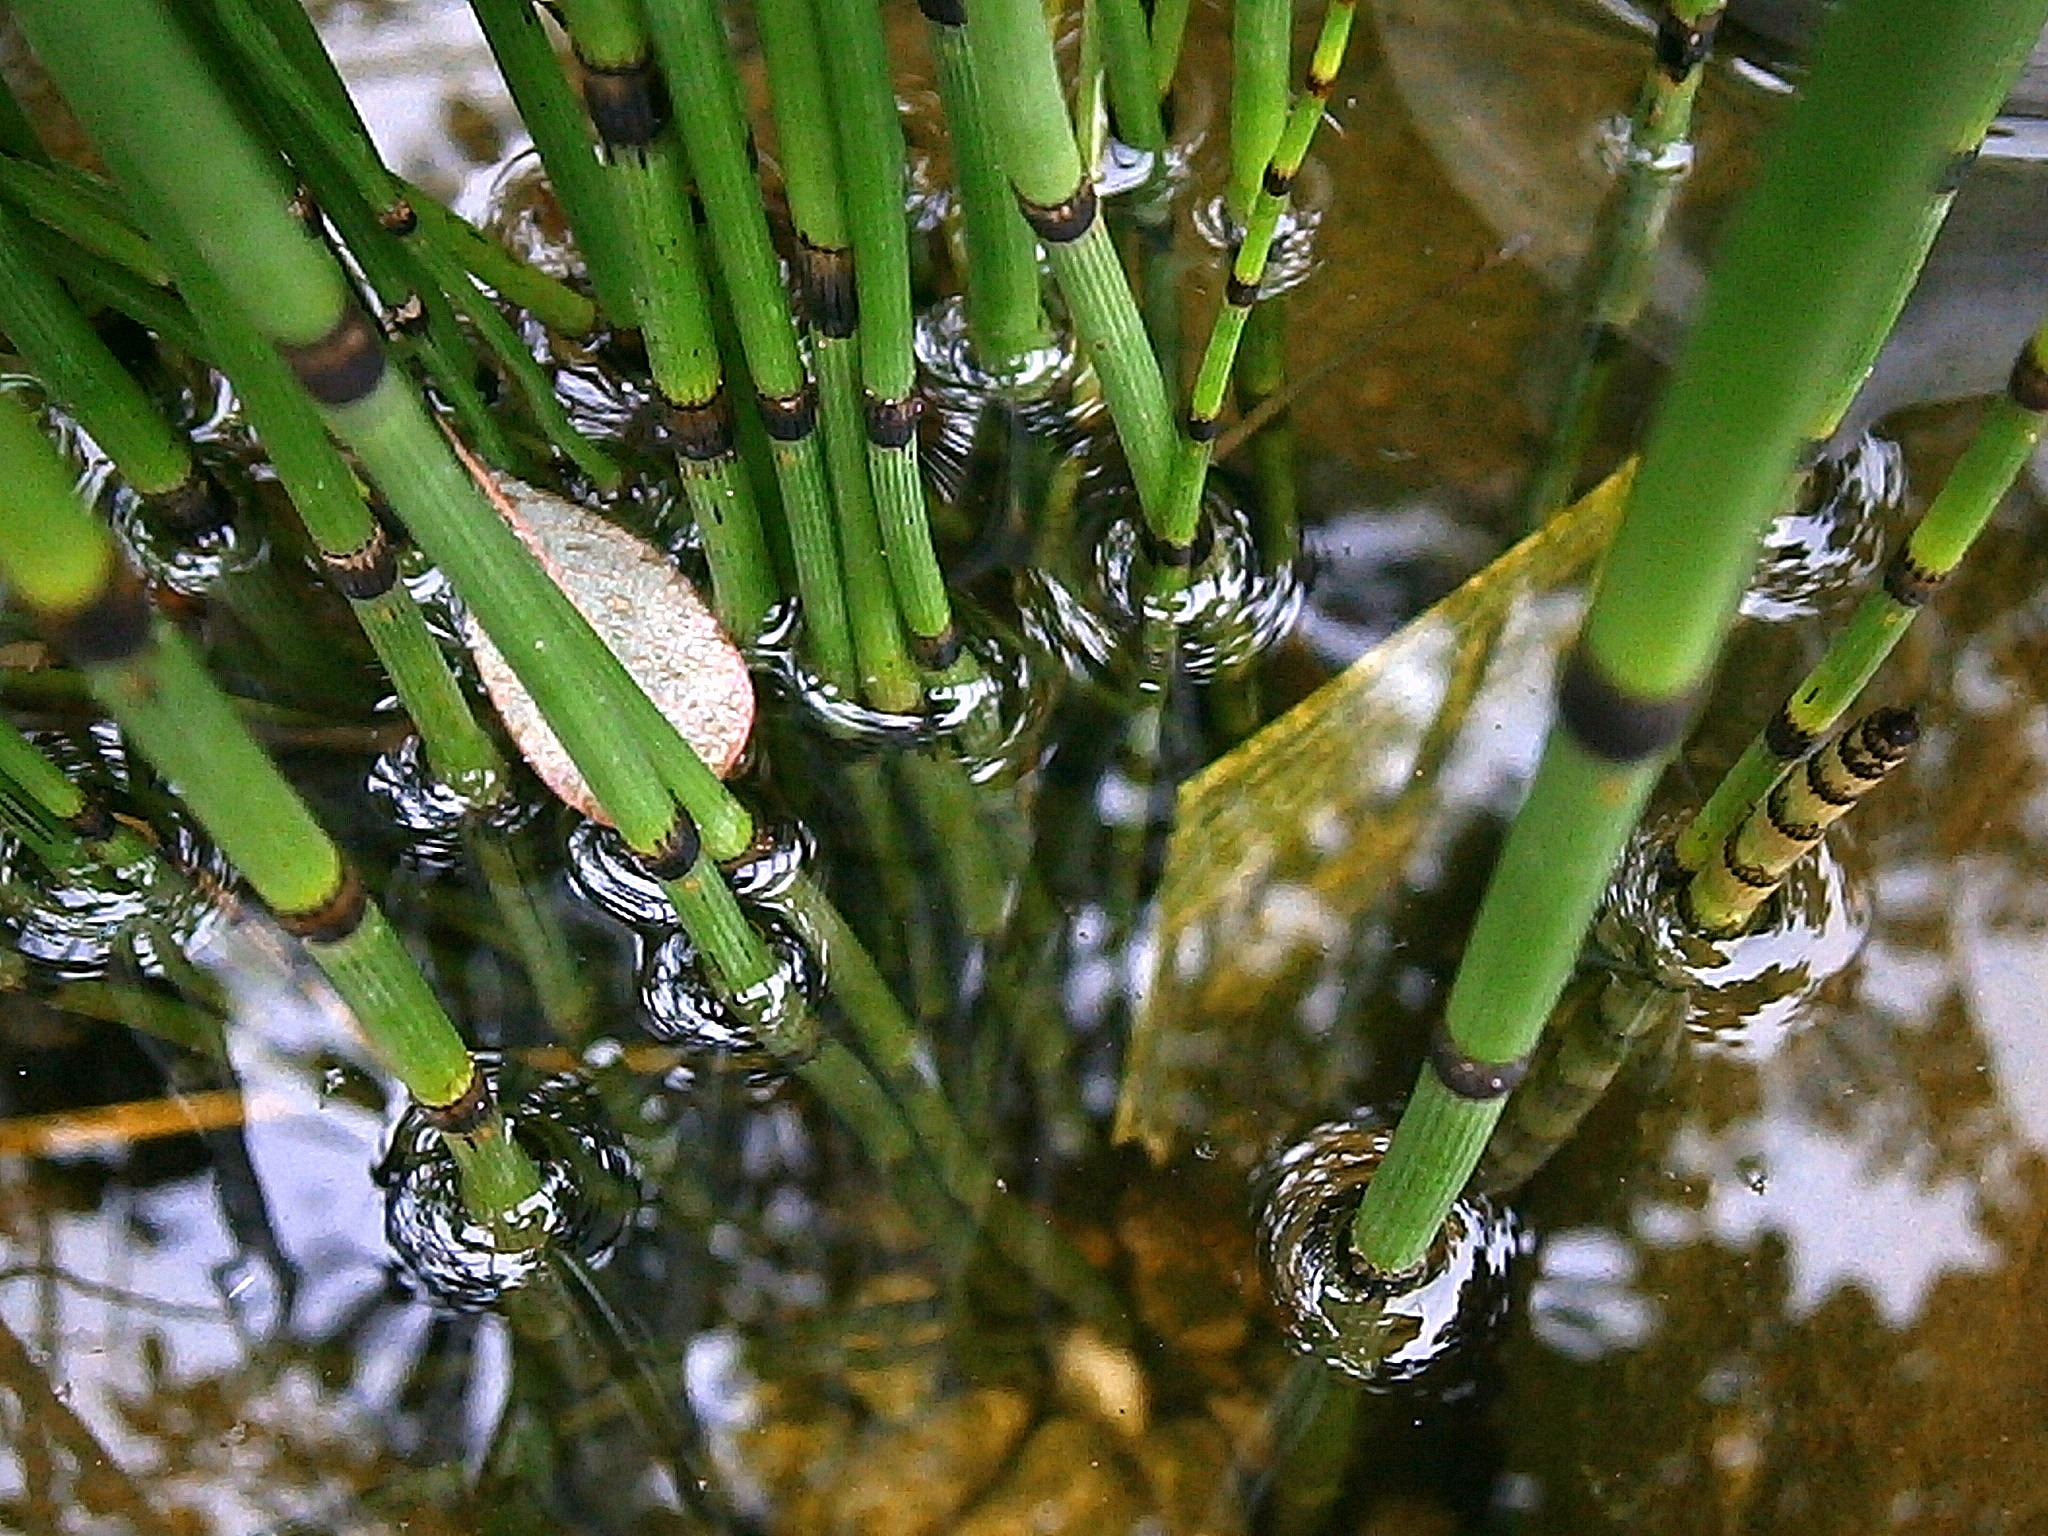
tree, water, nature, grass, drop, dew, plant, wave, lake, atmosphere, reed, pond, reflection, close, flora, surface, sparkle, vegetation, tiny, beautiful, still, mood, waters, mirroring, moisture, grasses, macro photography, zebra grass, grass family, plant stem, china grass